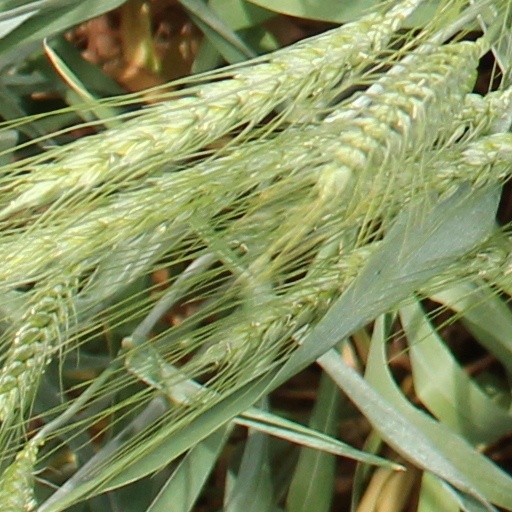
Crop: wheat